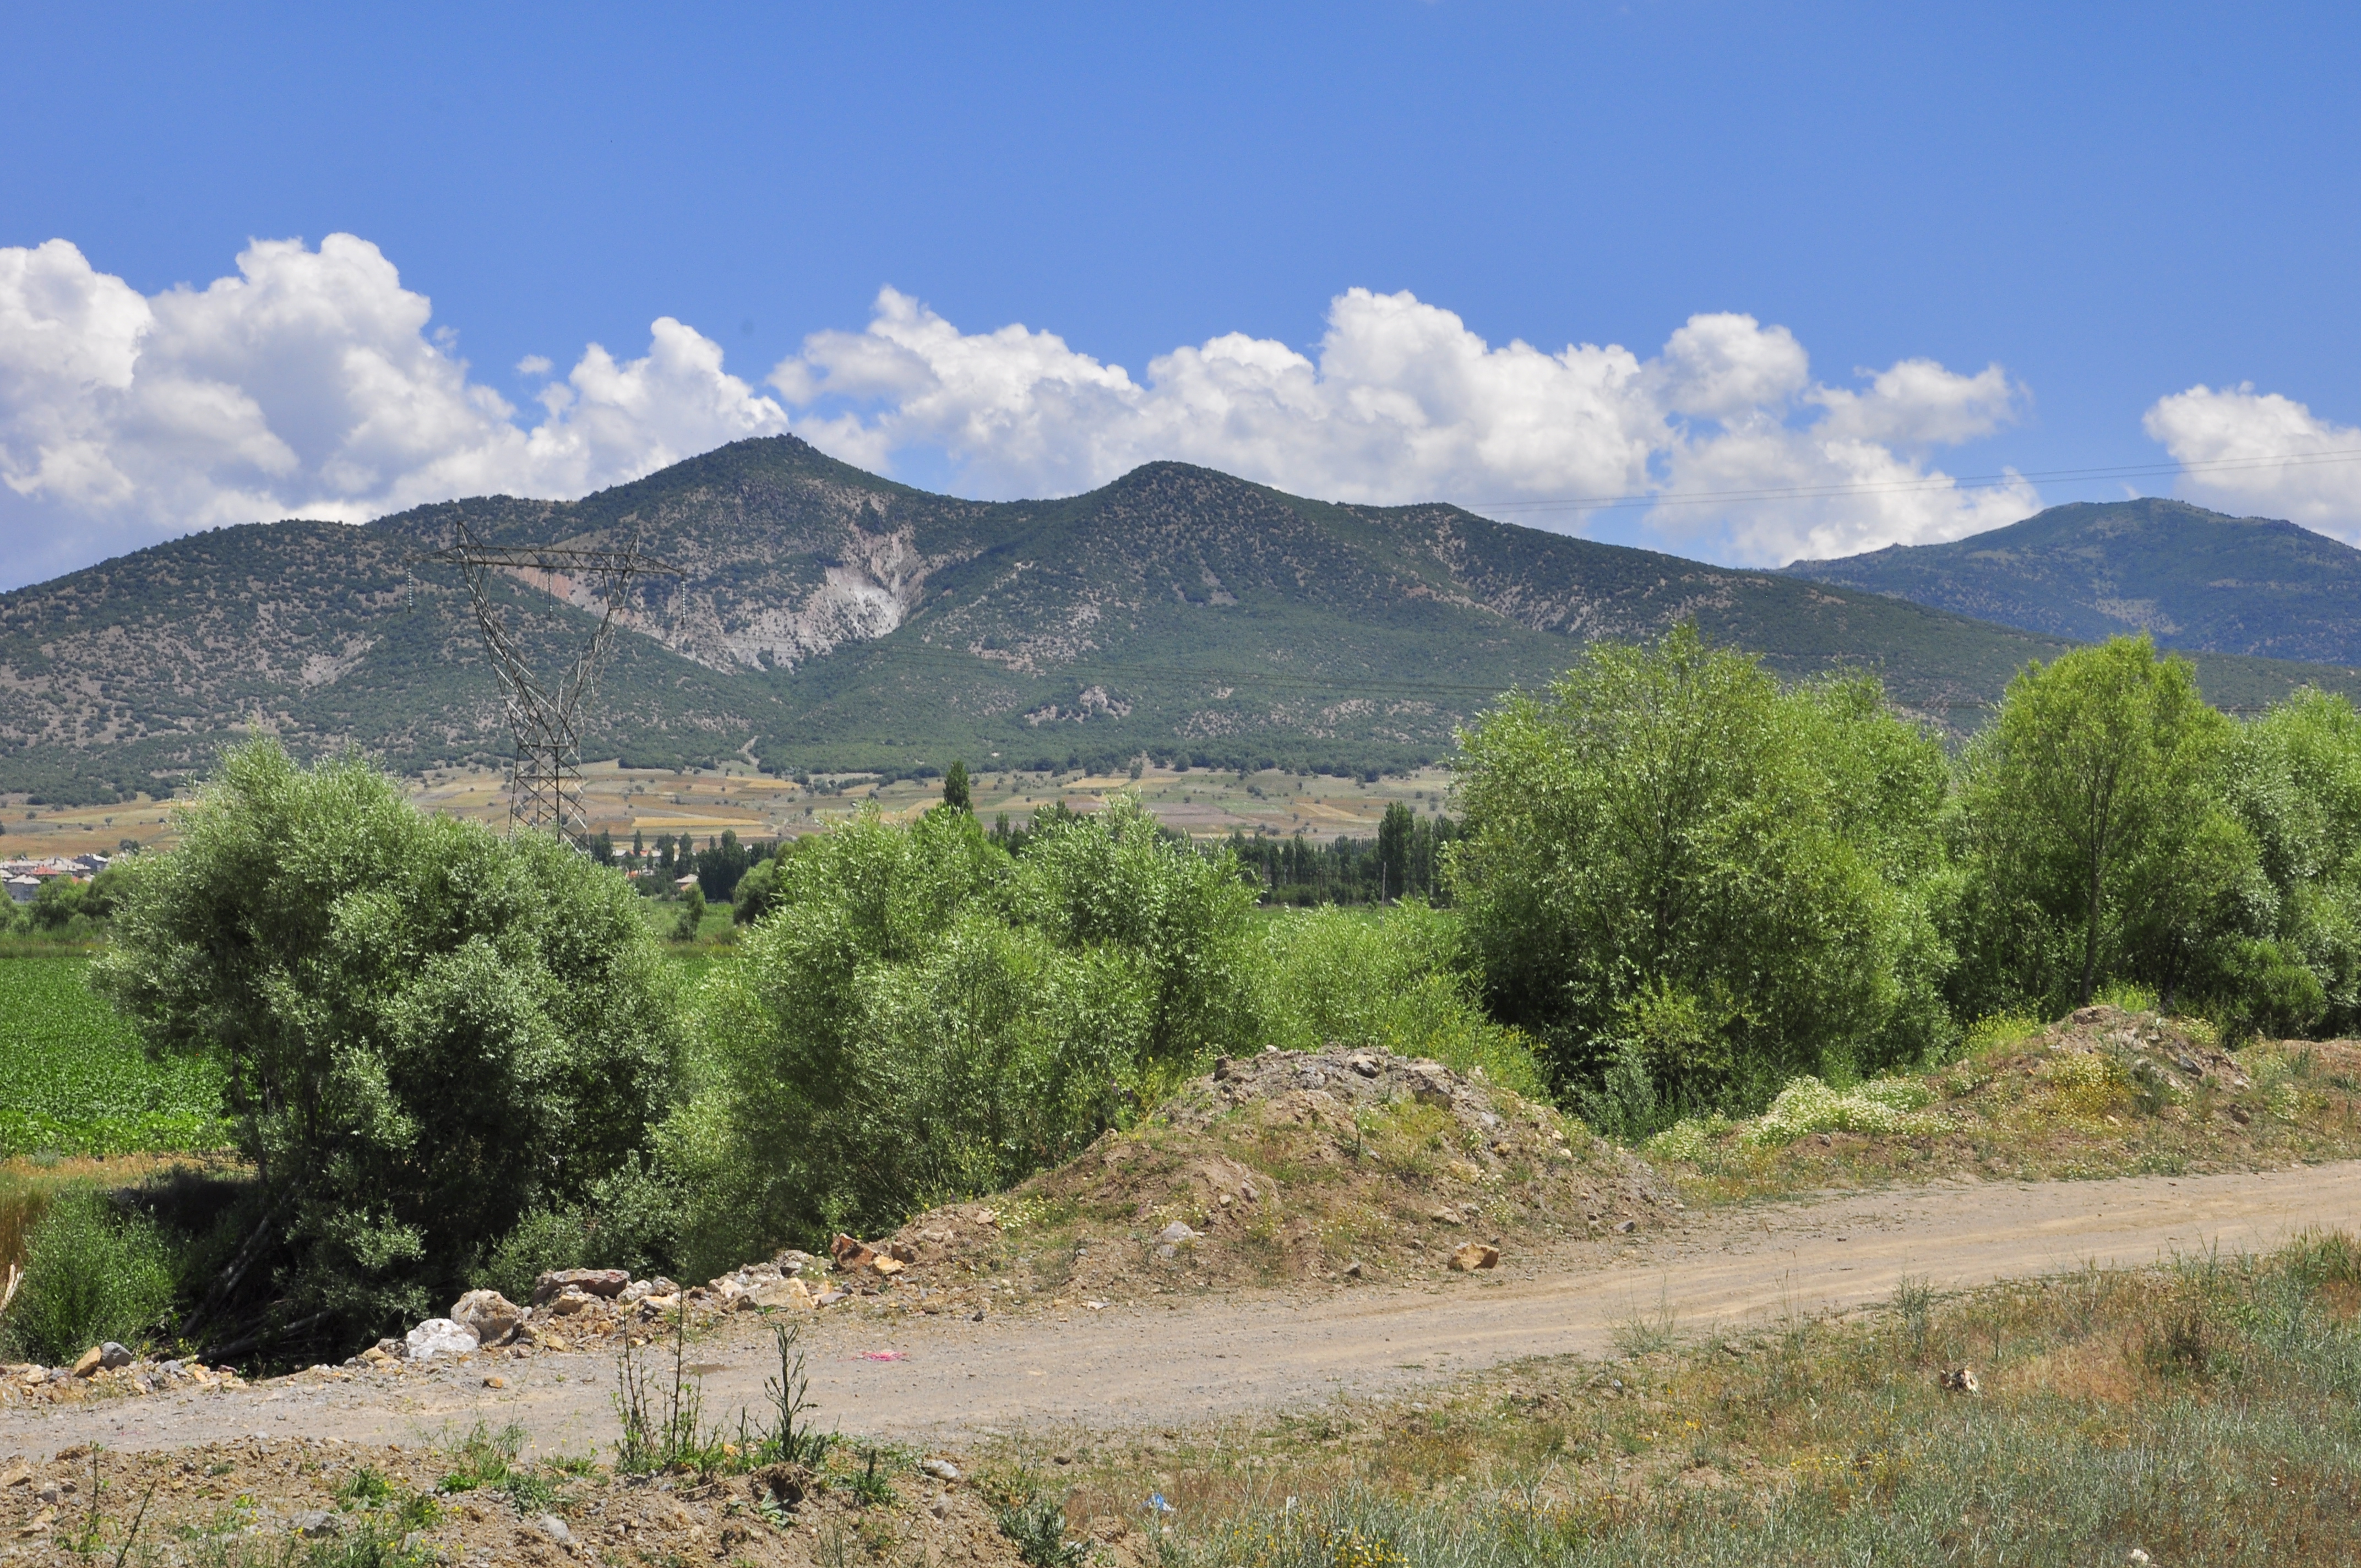
landscape, land, mountain, nature, tree, mountainous landforms, hill, highland, wilderness, plant community, sky, land lot, shrubland, rural area, ridge, fell, hill station, chaparral, plateau, cloud, mountain range, road, plain, soil, spoil tip, grassland, dirt road, valley, village